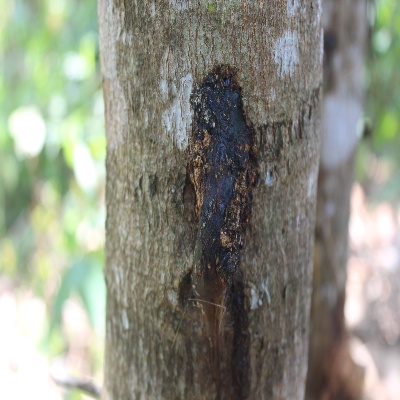
Crop: Cashew
Condition: gumosis